Bedburg-Königshoven (Mesolithic antler frontlets)

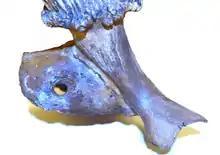
Detailed side view of the RGZM copy of Bedburg-Königshoven antler frontlet 1.

Up to the present day, antler caps as a find category lack well-founded analysis. The scholarly discussion has not developed beyond a debate about ethnological and ethnographical comparisons. The immediate result of the lack of research is that the implications of modified head-dresses can only be discussed in theoretical approaches.